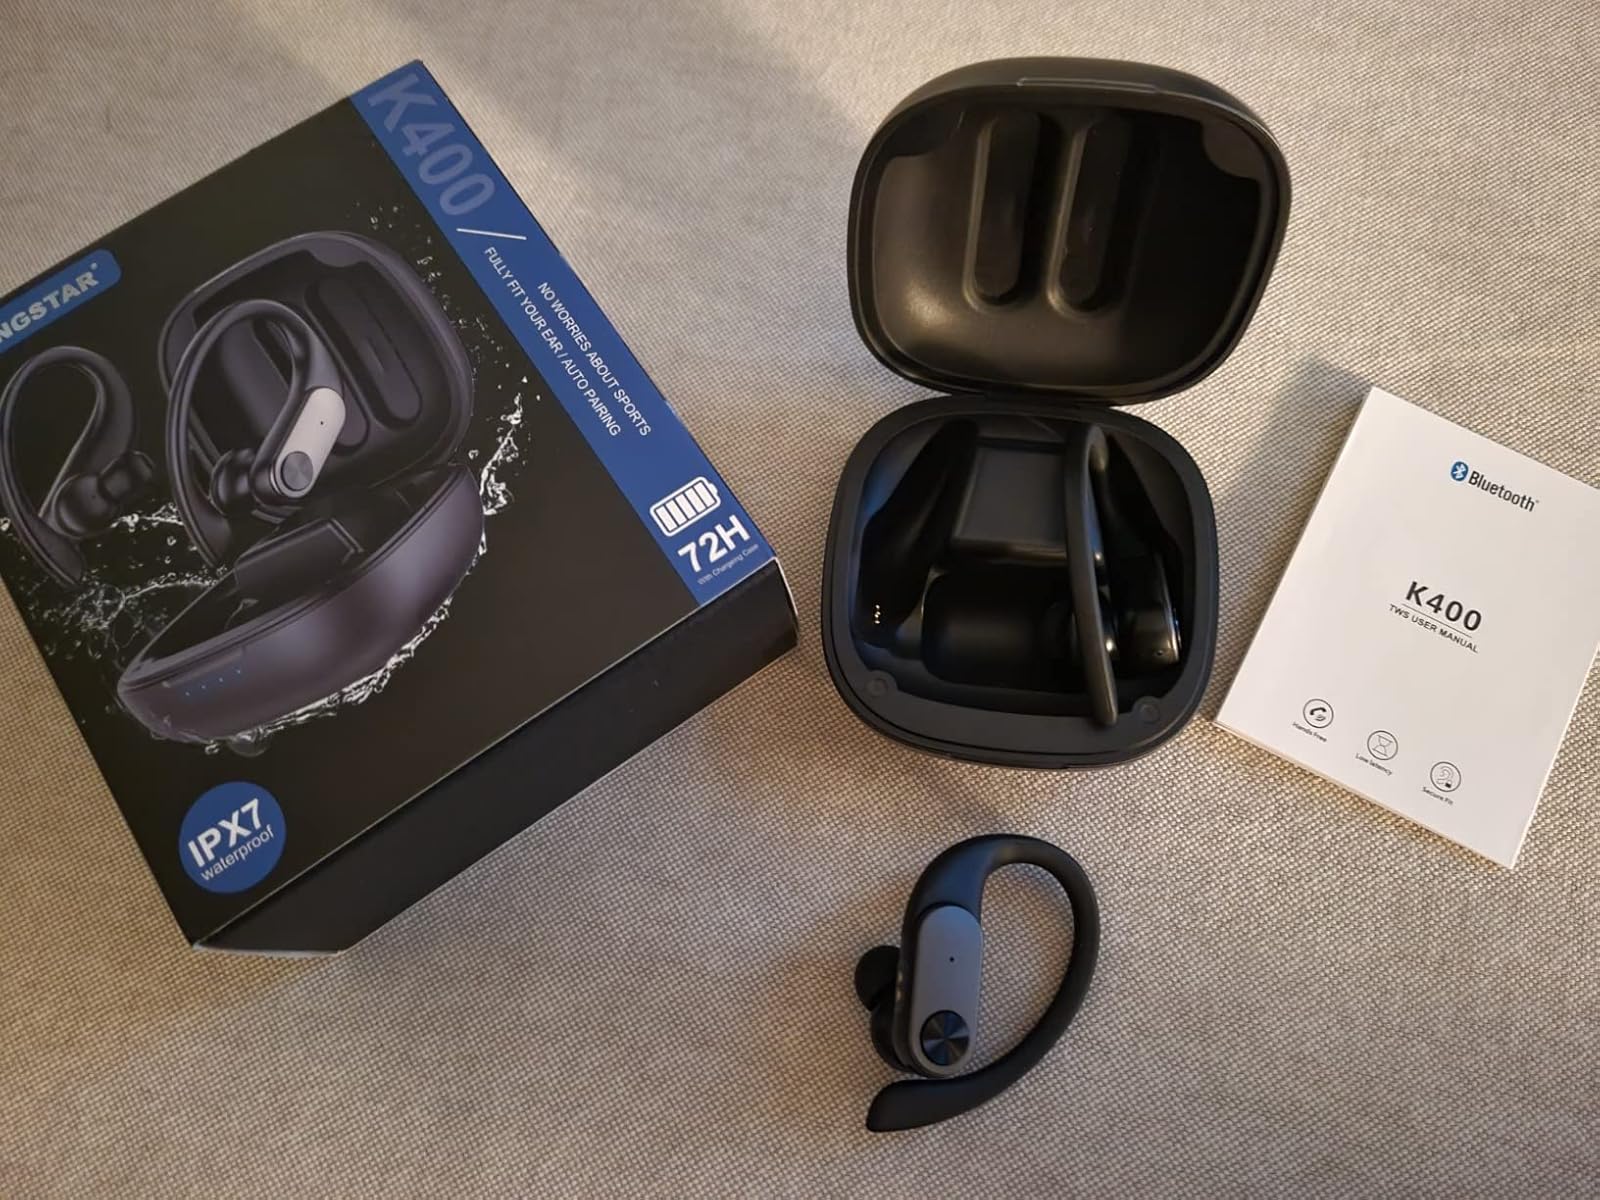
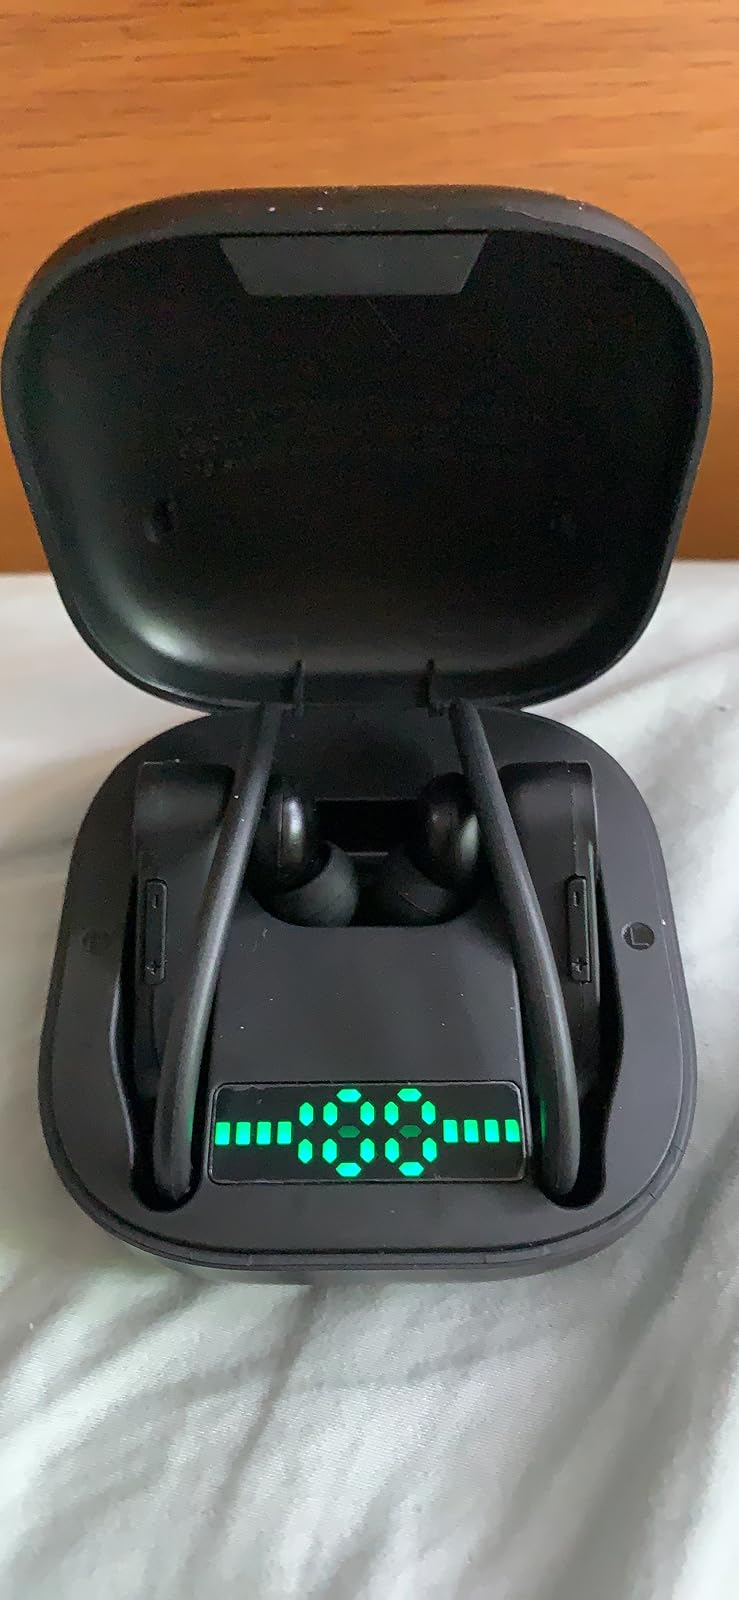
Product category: earbuds
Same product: no